Waiting for Uncle Fat

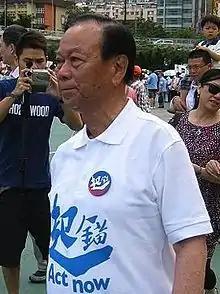
Lau wong-fat

Waiting for Uncle Fat is a Hong Kong Internet slang term and an internet meme; “Uncle Fat” is the nickname of rural patriarch Lau Wong-fat. The expression is derived from the 2015 Hong Kong electoral reform vote, when the 31 pro-Beijing camp lawmakers walked out of the chamber just before the vote in order to wait for Uncle Fat to arrive and vote to show their unity. The voting results turned out to be an embarrassing eight votes supporting the reform package. The pro-Beijing camp parties’ reason for not attending the vote – to wait for Uncle Fat – has sparked an intense discussion about the method the pro-establishment parties had used among Hong Kong citizens. Even more, "waiting for Uncle Fat" has become Internet slang and many derivative works or parodies have been created by Hong Kong netizens according to this slang.